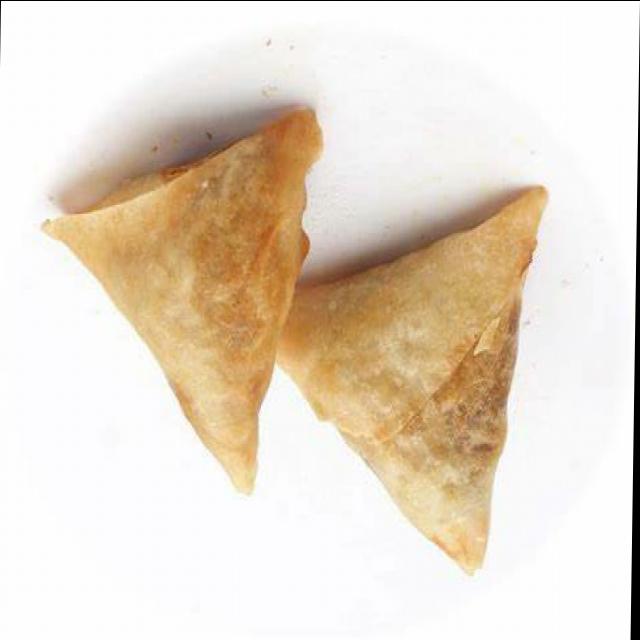
Dish: samosa